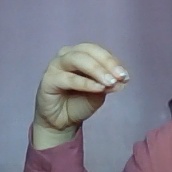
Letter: ha